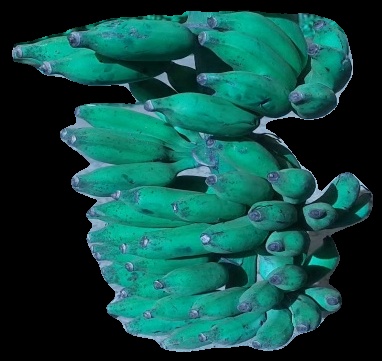
Variety: elakki-bale
Grade: grade3